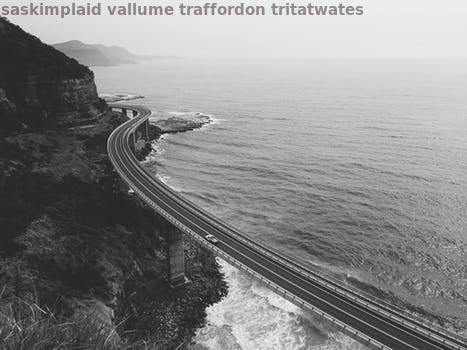
Label: Watermark